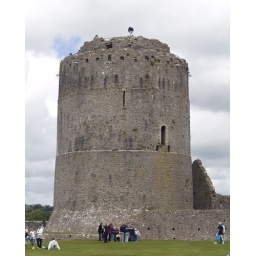
This tower was built by William Marshall in 1204 inside the walls of Pembroke Castle